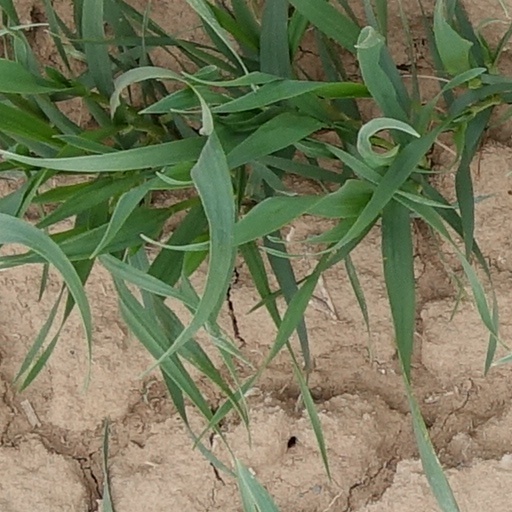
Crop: wheat